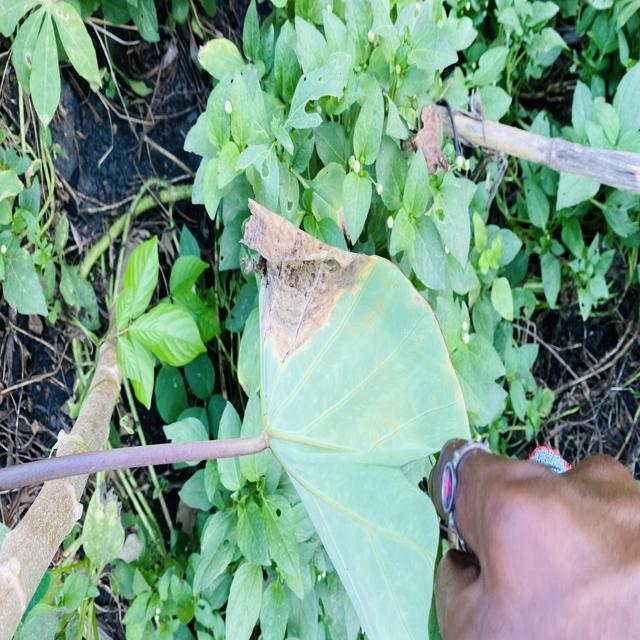
Label: Late_Blight